École secondaire catholique Saint-Frère-André

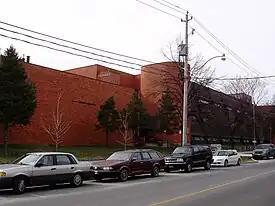
West Toronto Collegiate, former occupant of the building before ÉSC Saint-Frère-André (2009)

Saint-Frère-André offers a diverse curriculum based on the Ontario Ministry of Education's guidelines, with all courses taught in French (except for English courses).